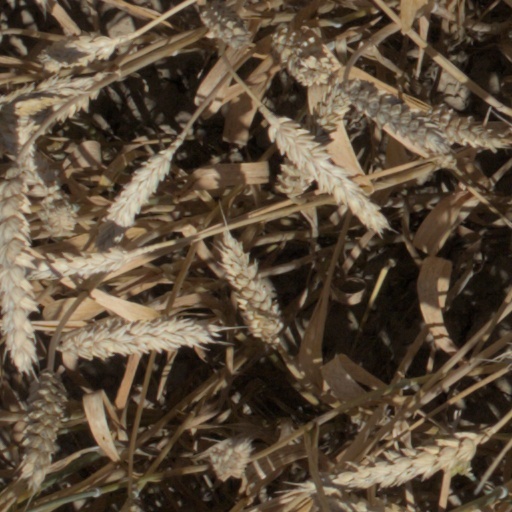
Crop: wheat